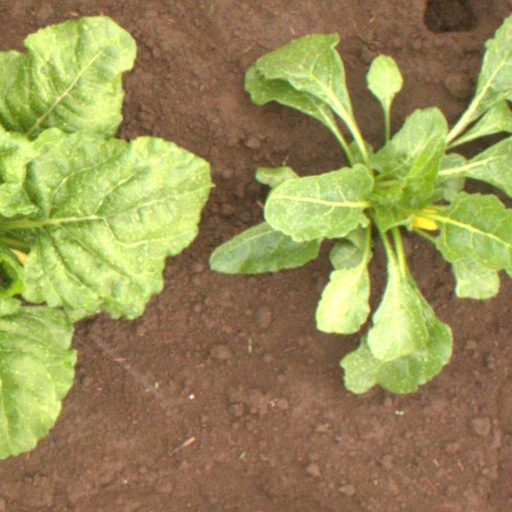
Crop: sugar beet